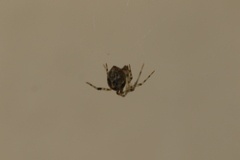
Species: Parasteatoda_tepidariorum